Granitschale im Lustgarten

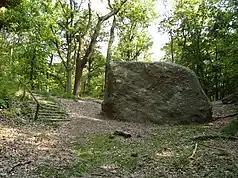
The rest of the Great Margrave Stone, 2005

In September 1827, the blank for the granite bowl was split from the larger of the two margrave stones. Cantian informed the king that a shell size of 22 feet (6.90 meters) was possible, following a successful split, and sought direction on how to proceed. The king opted for a size of 22 feet. This presented Schinkel with a dilemma: the bowl was intended to be the centerpiece of the rotunda, but a bowl of this size would be aesthetically detrimental to the room. The bowl could no longer fit inside the rotunda. Schinkel suggested that the bowl be placed in a semicircle in front of the museum's staircase and provided the king with designs of the rotunda with the various-sized bowls for his consideration. After several presentations by Schinkel, the monarch finally approved the outdoor display on February 21, 1829.